Enid Blyton

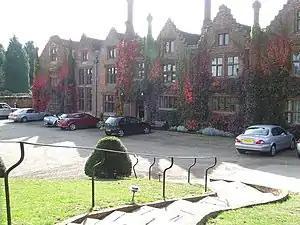
Seckford Hall in Woodbridge, Suffolk, was an inspiration to Blyton with its haunted room, secret passageway, and sprawling gardens.

Blyton's father taught her to play the piano, which she mastered well enough for him to believe she might follow in his sister's footsteps and become a professional musician. Blyton considered enrolling at the Guildhall School of Music, but decided she was better suited to becoming a writer. After finishing school, in 1915, as head girl, she moved out of the family home to live with her friend Mary Attenborough, before going to stay with George and Emily Hunt at Seckford Hall, near Woodbridge, in Suffolk. Seckford Hall, with its allegedly haunted room and secret passageway, provided inspiration for her later writing. At Woodbridge Congregational Church, Blyton met Ida Hunt, who taught at Ipswich High School and suggested she train there as a teacher. Blyton was introduced to the children at the nursery school and, recognising her natural affinity with them, enrolled in a National Froebel Union teacher training course at the school in September 1916. By this time, she had nearly terminated all contact with her family.